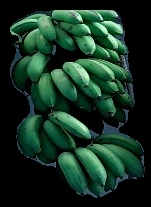
Variety: rasbale
Grade: grade2